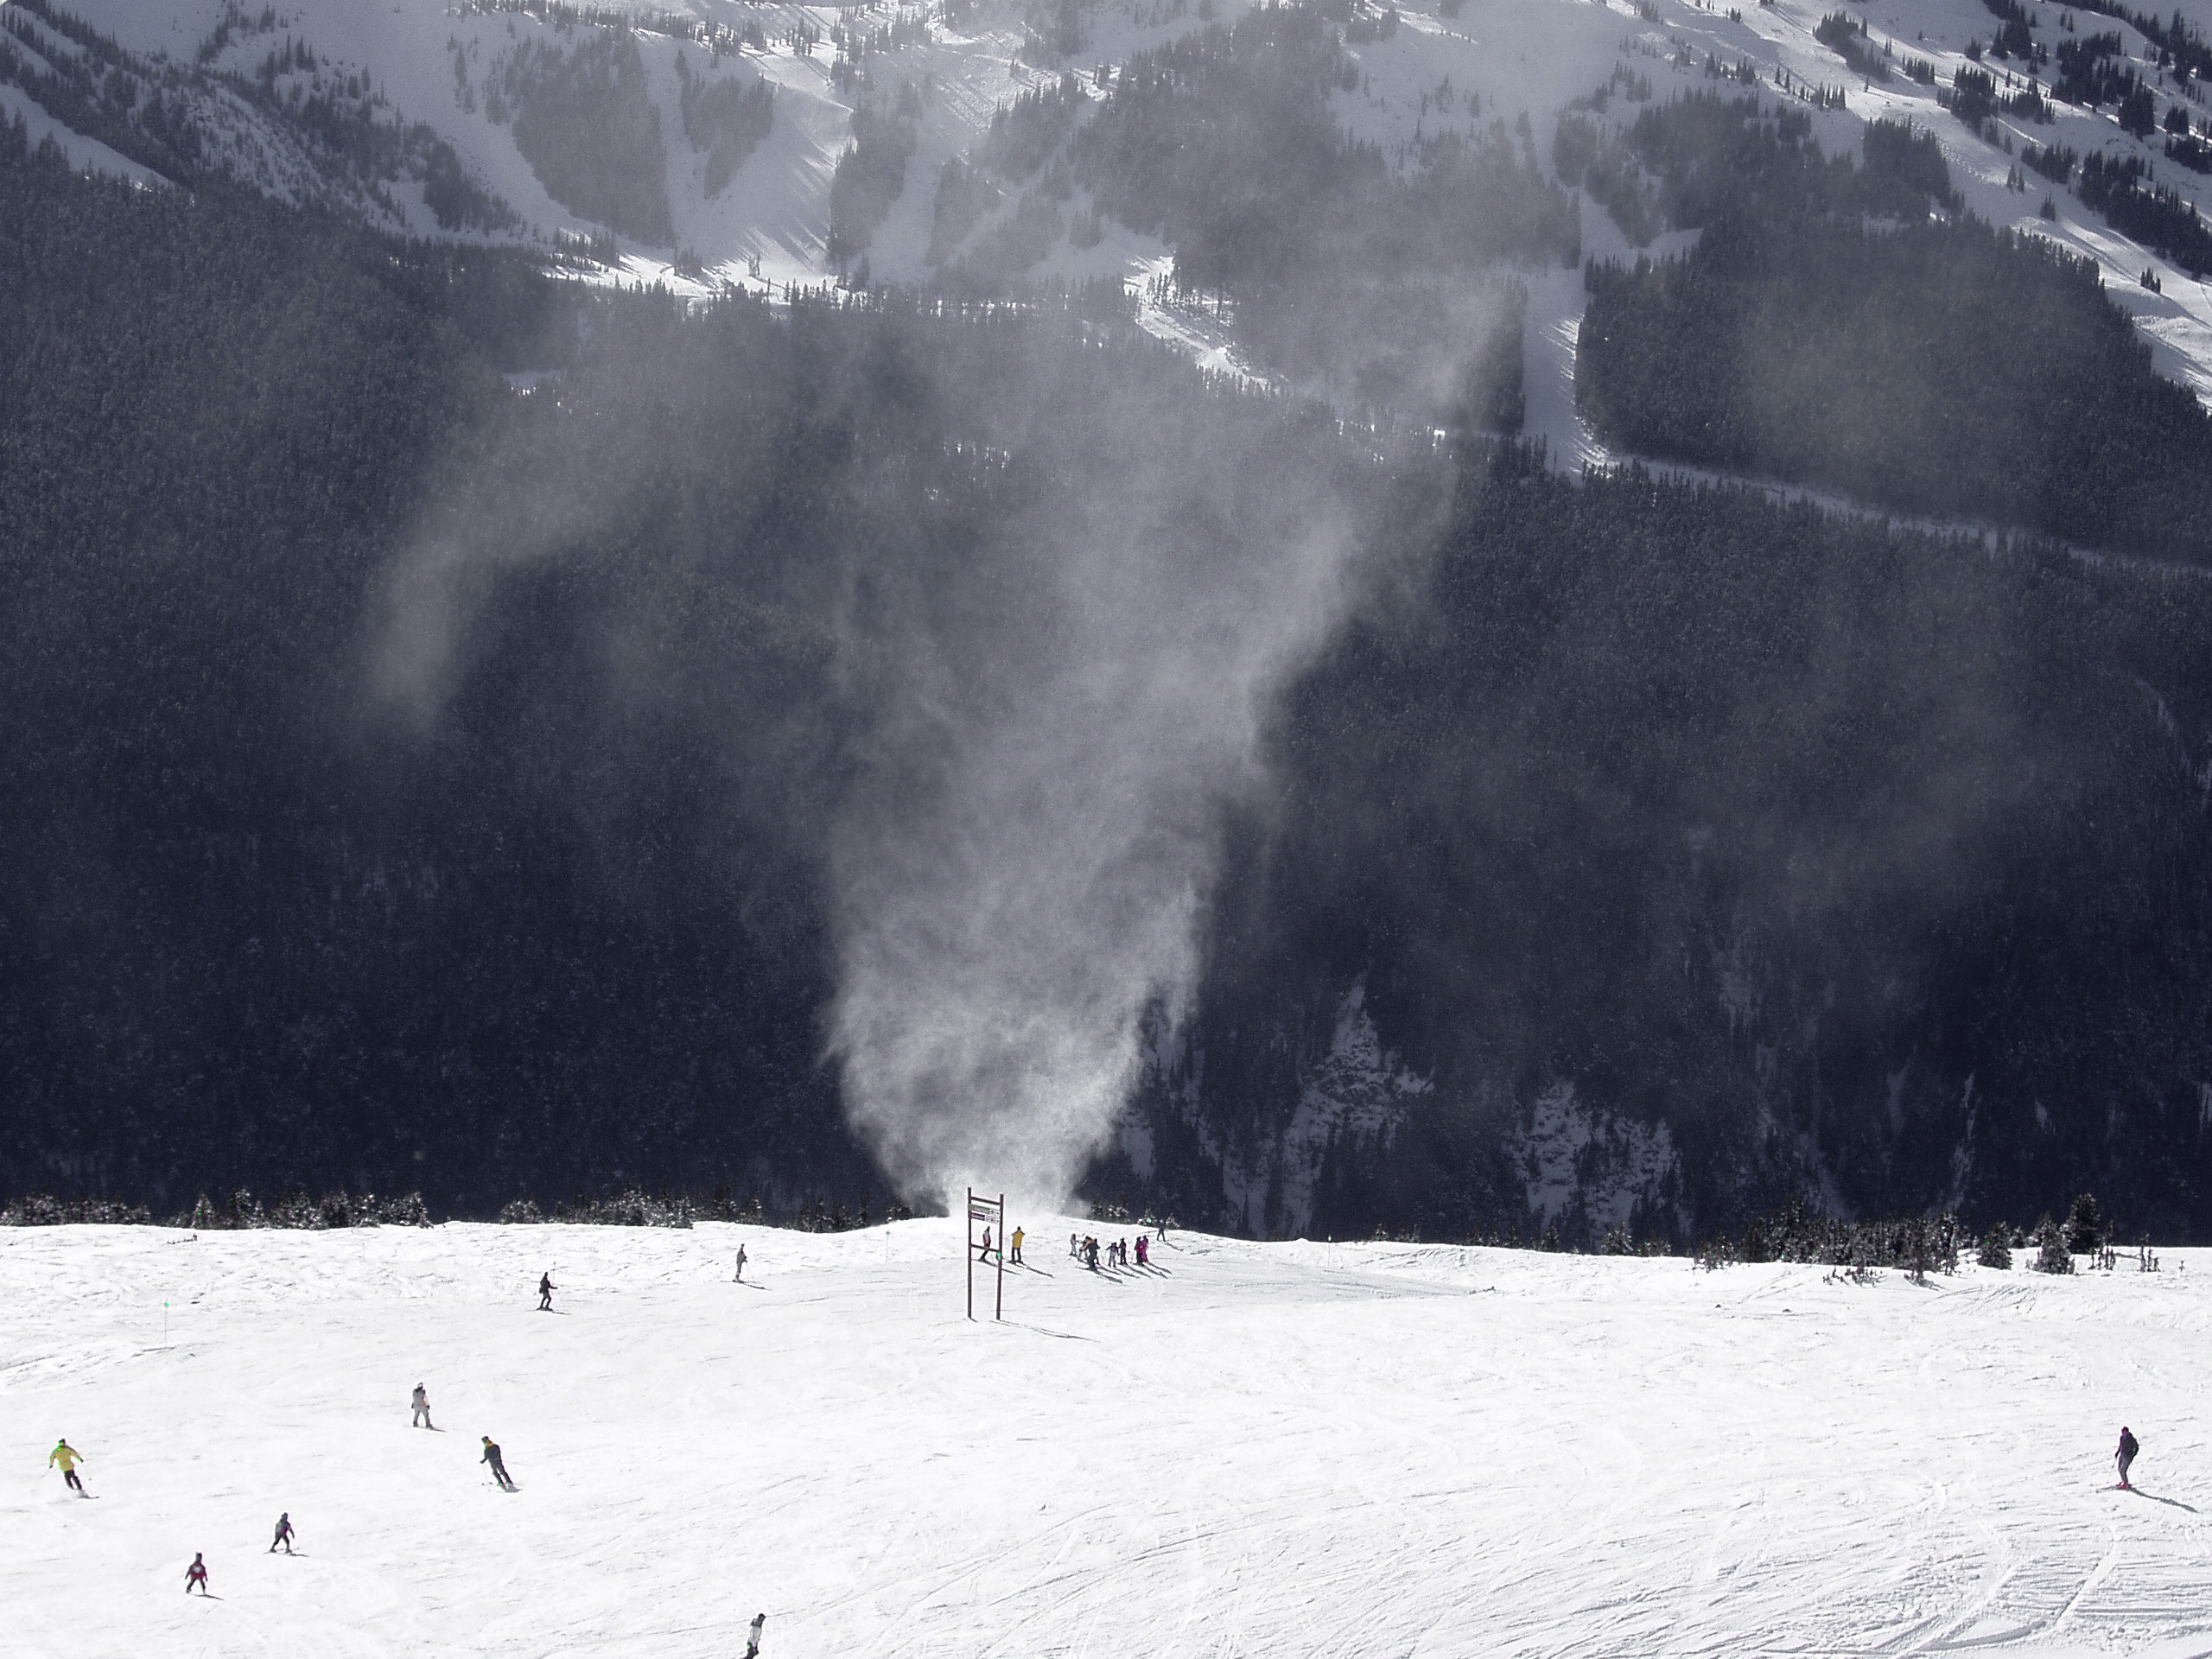
landscape, outdoor, mountain, snow, cold, winter, mountain range, weather, skiing, activity, ski, whistler, piste, ski equipment, geological phenomenon, snow twister